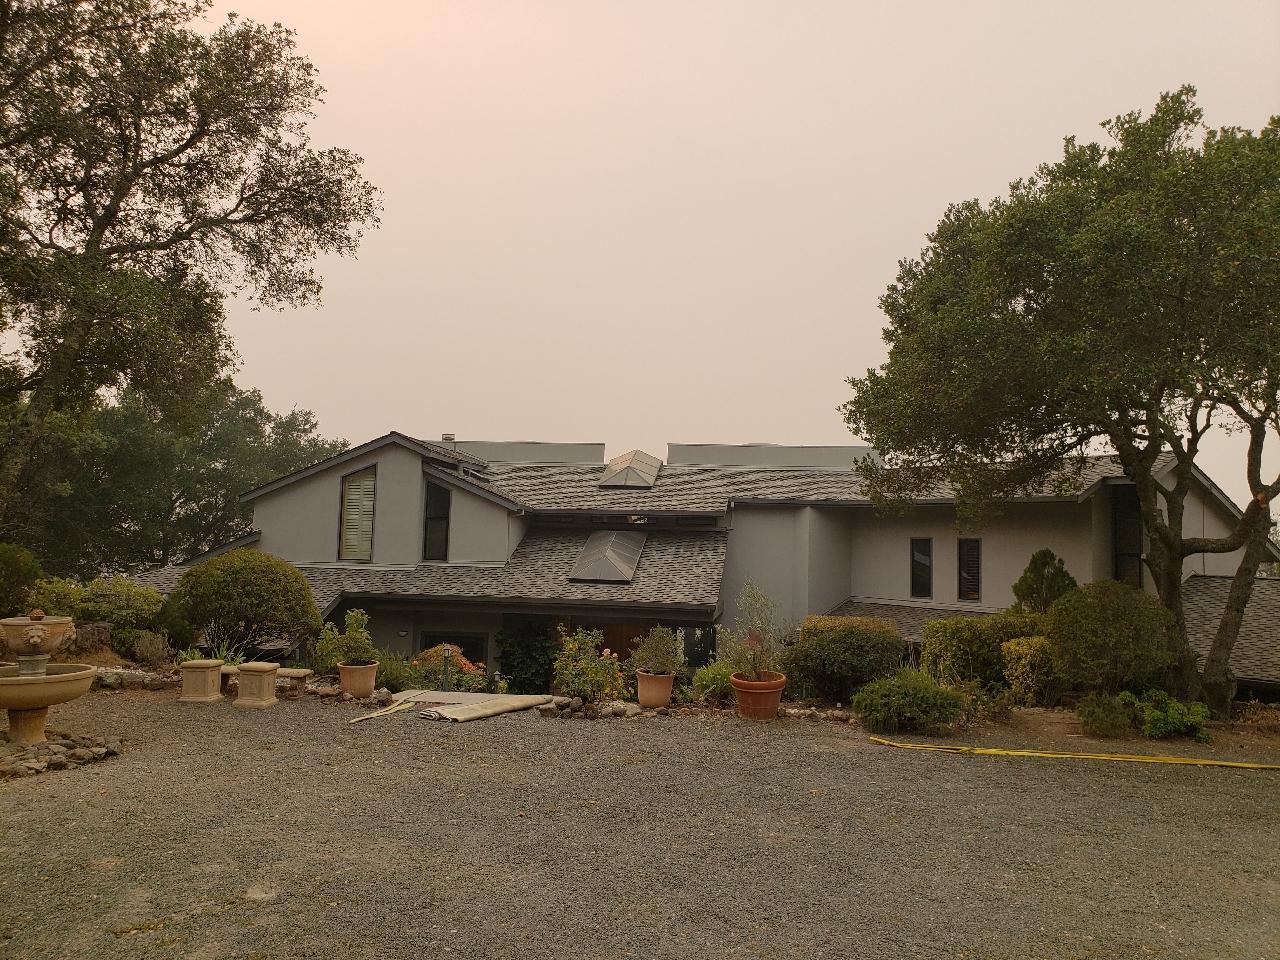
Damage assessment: minor